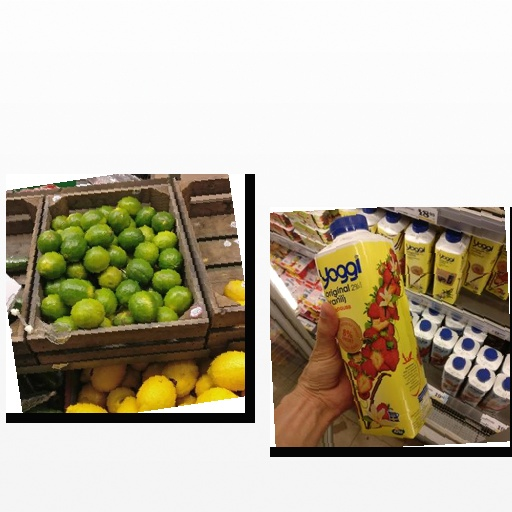
Food items: lime, strawberry_yogurt